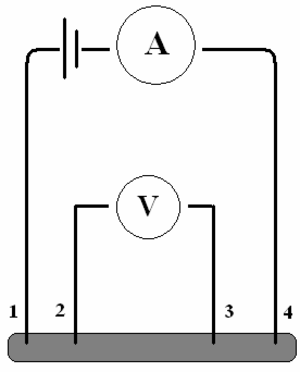
La méthode 4 pointes est utilisable pour mesurer la résistivité d’une couche mince. Il faut placer les 4 pointes loin des bords de la couche à caractériser, et les aligner.